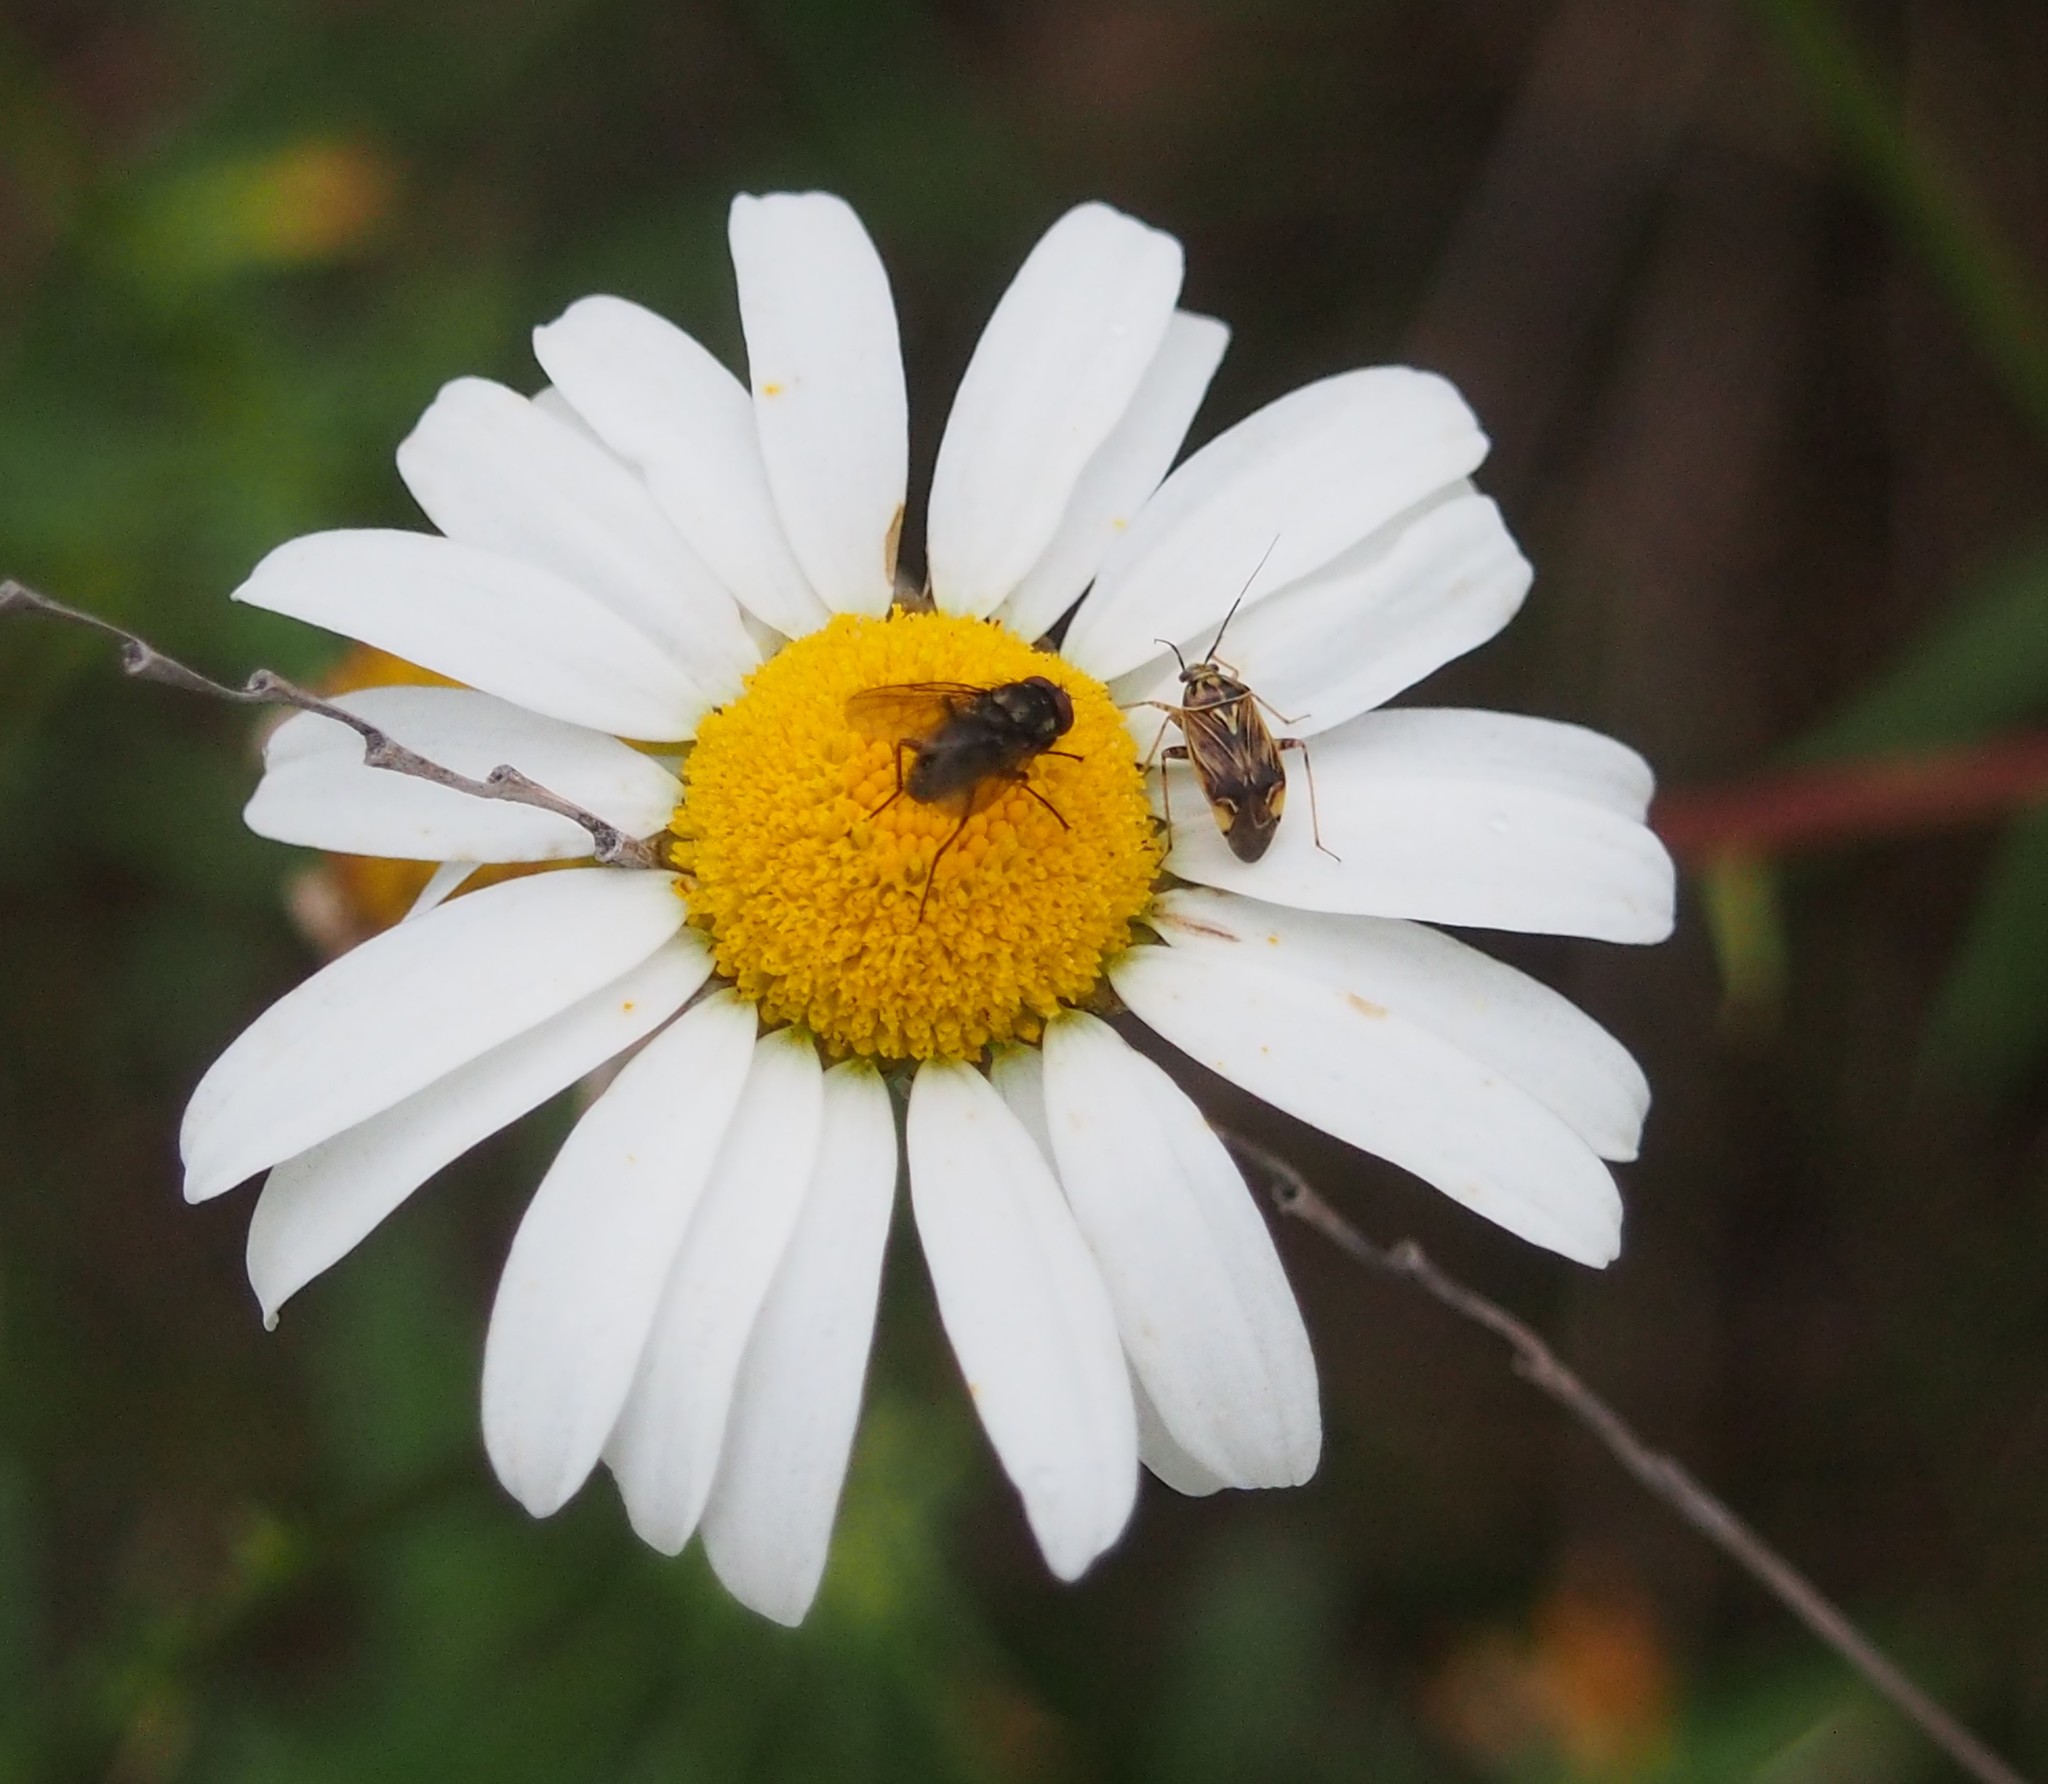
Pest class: lygus_bug